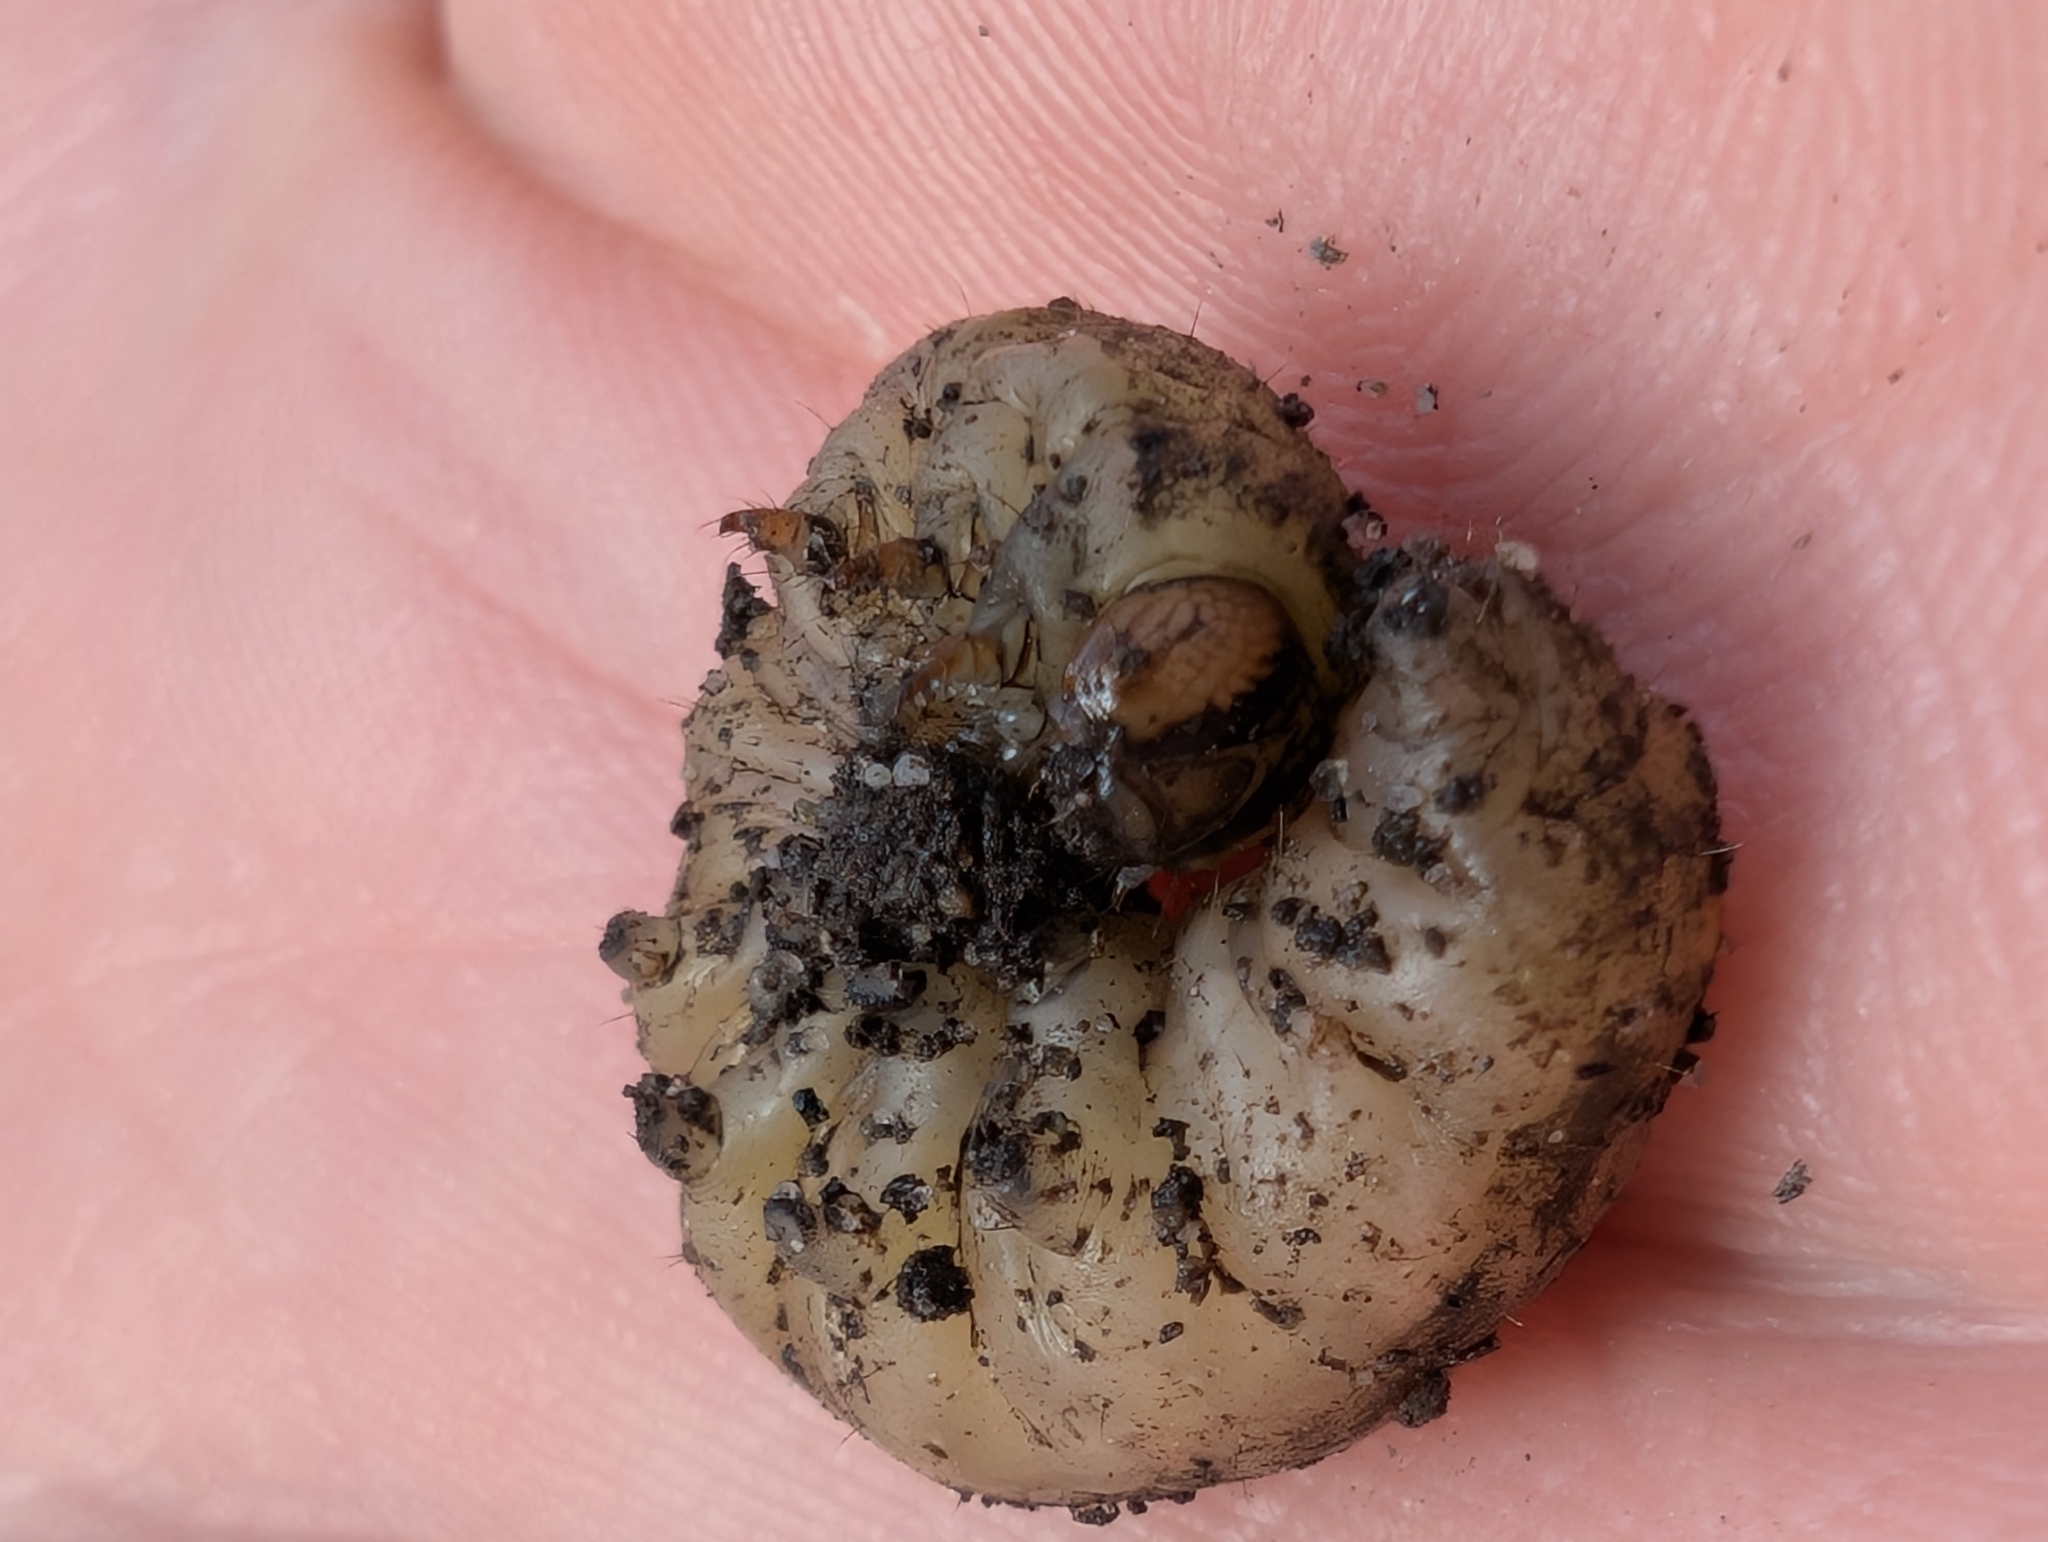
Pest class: cutworms